Friedrich Wilhelm von Seydlitz

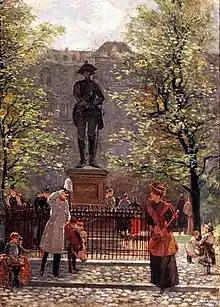
Statue of Seydlitz at Wilhelmplatz in Berlin (painting from 1872)

After the Seven Years' War concluded with the Treaty of Hubertusburg (1763), Seydlitz became inspector general of the cavalry in Silesia, where eleven regiments were permanently stationed and where Frederick sent all his most promising officers to be trained. In 1767, Frederick promoted Seydlitz to general of cavalry.